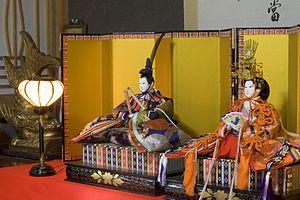
Les formes traditionnelles d'éclairage au Japon sont constituées de quatre sources de lumière :